Nino Gvetadze

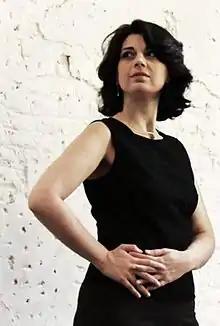
Gvetadze in 2016

Born and raised in Tbilisi, Georgia, Gvetadze studied in Tbilisi State Conservatoire and later in The Hague and Conservatorium van Amsterdam. Her teachers were Veronika Tumanishvili, Nodar Gabunia, Nana Khubutia, Paul Komen and Jan Wijn.